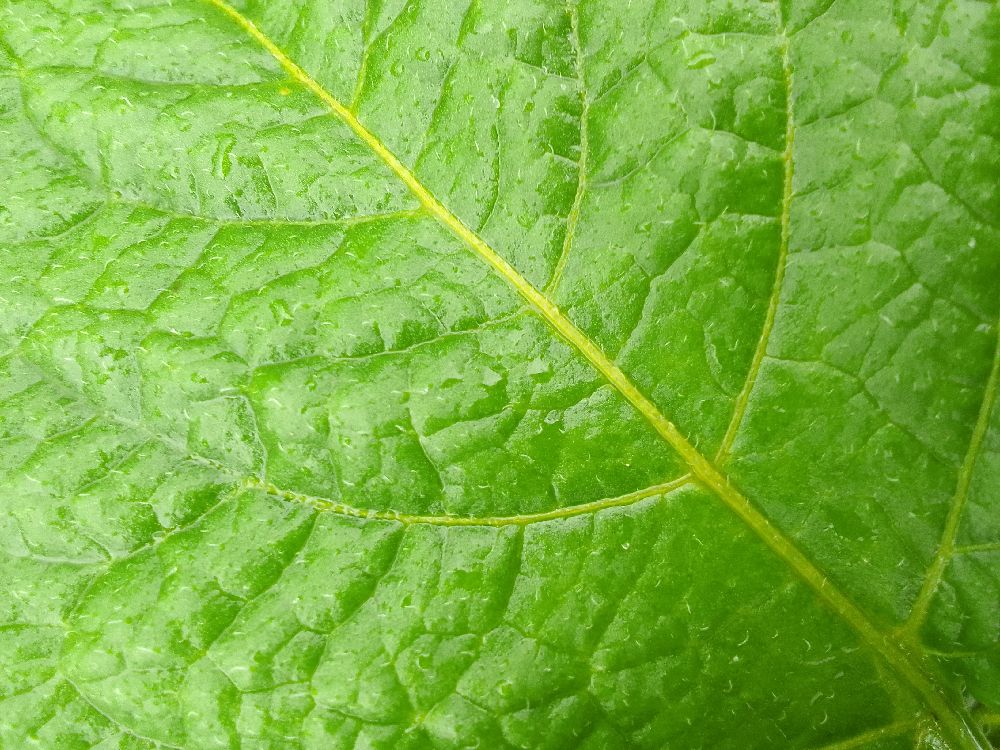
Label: Healthy